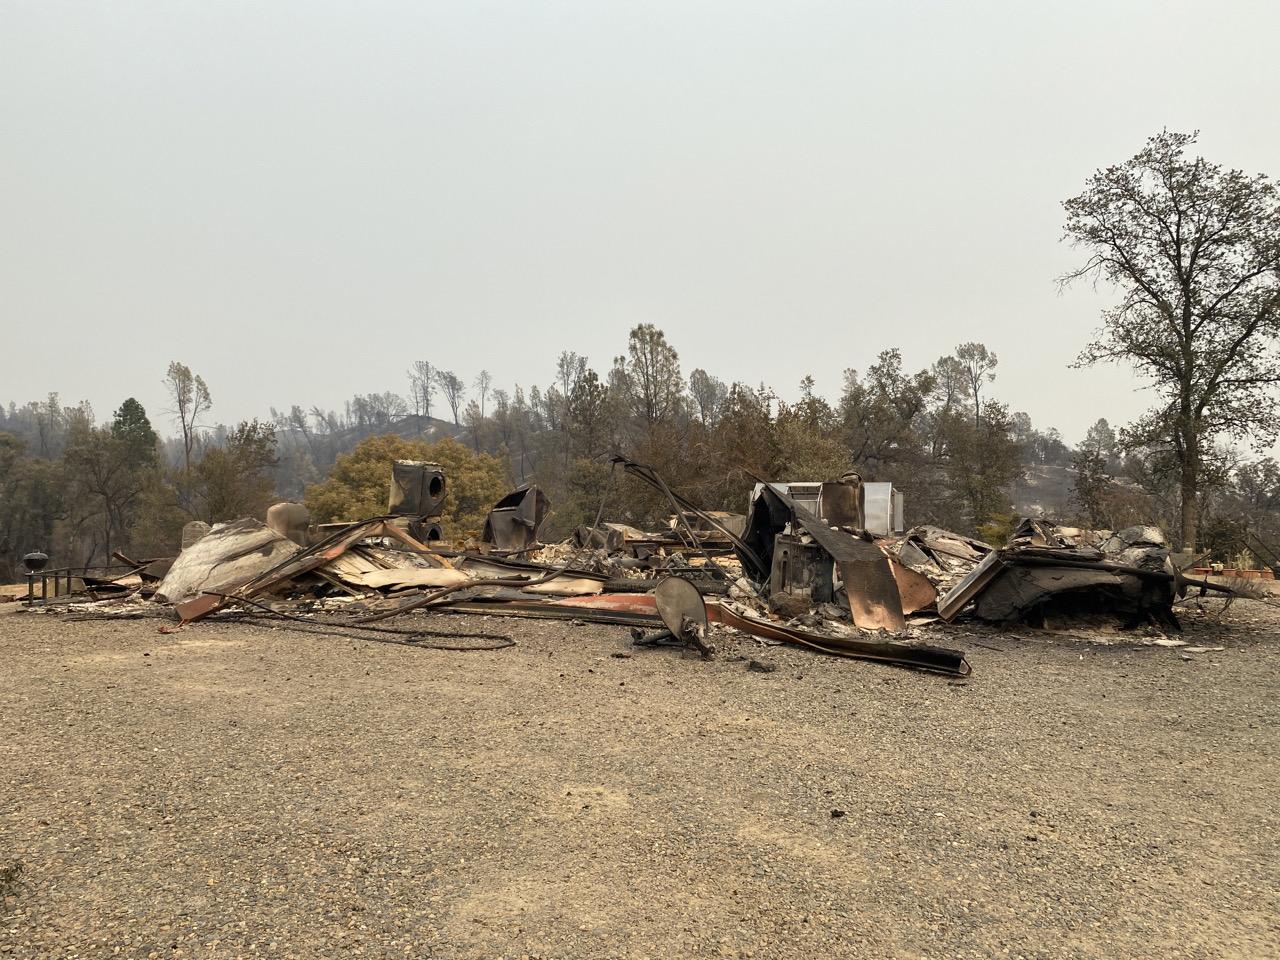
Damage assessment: destroyed